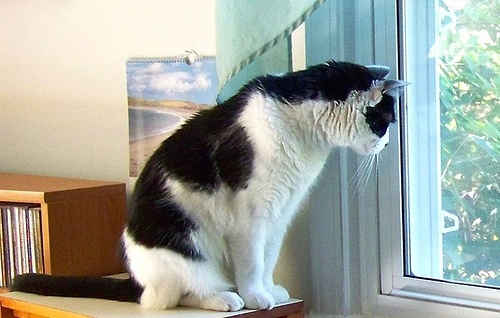
Cat sitting on a bookcase intently watching out a window.
A black and white cat sits by a window.
A cat is looking out of a window
A black and white cat sitting on top of a wooden table.
The white and black cat is looking out of a window.